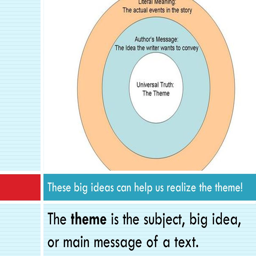
the theme is the subject , big idea , or main message of a text .